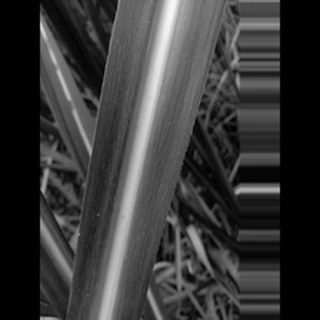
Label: sugarcane_mosaic